Nairobi

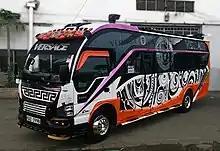
A matatu

Numerous other universities have also opened satellite campuses in Nairobi. The Railways Training Institute established in 1956, is also a notable institution of higher learning with a campus in Nairobi.